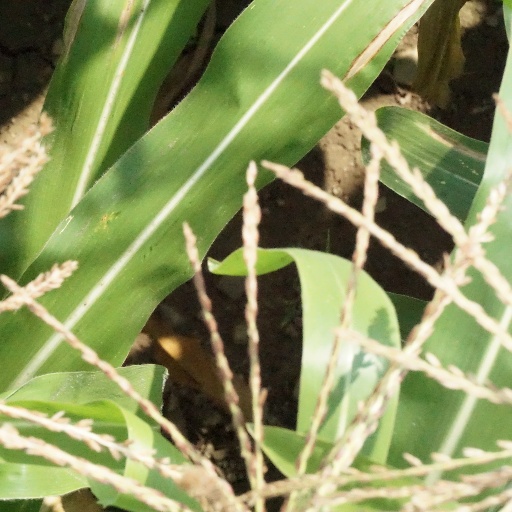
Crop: maize; corn